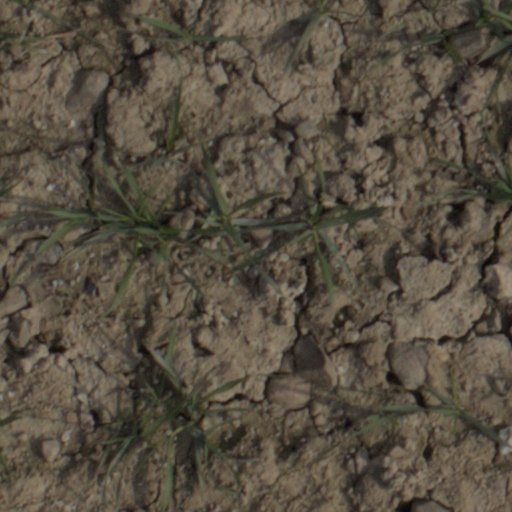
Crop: wheat